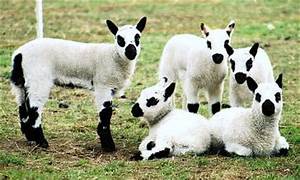
Label: sheep